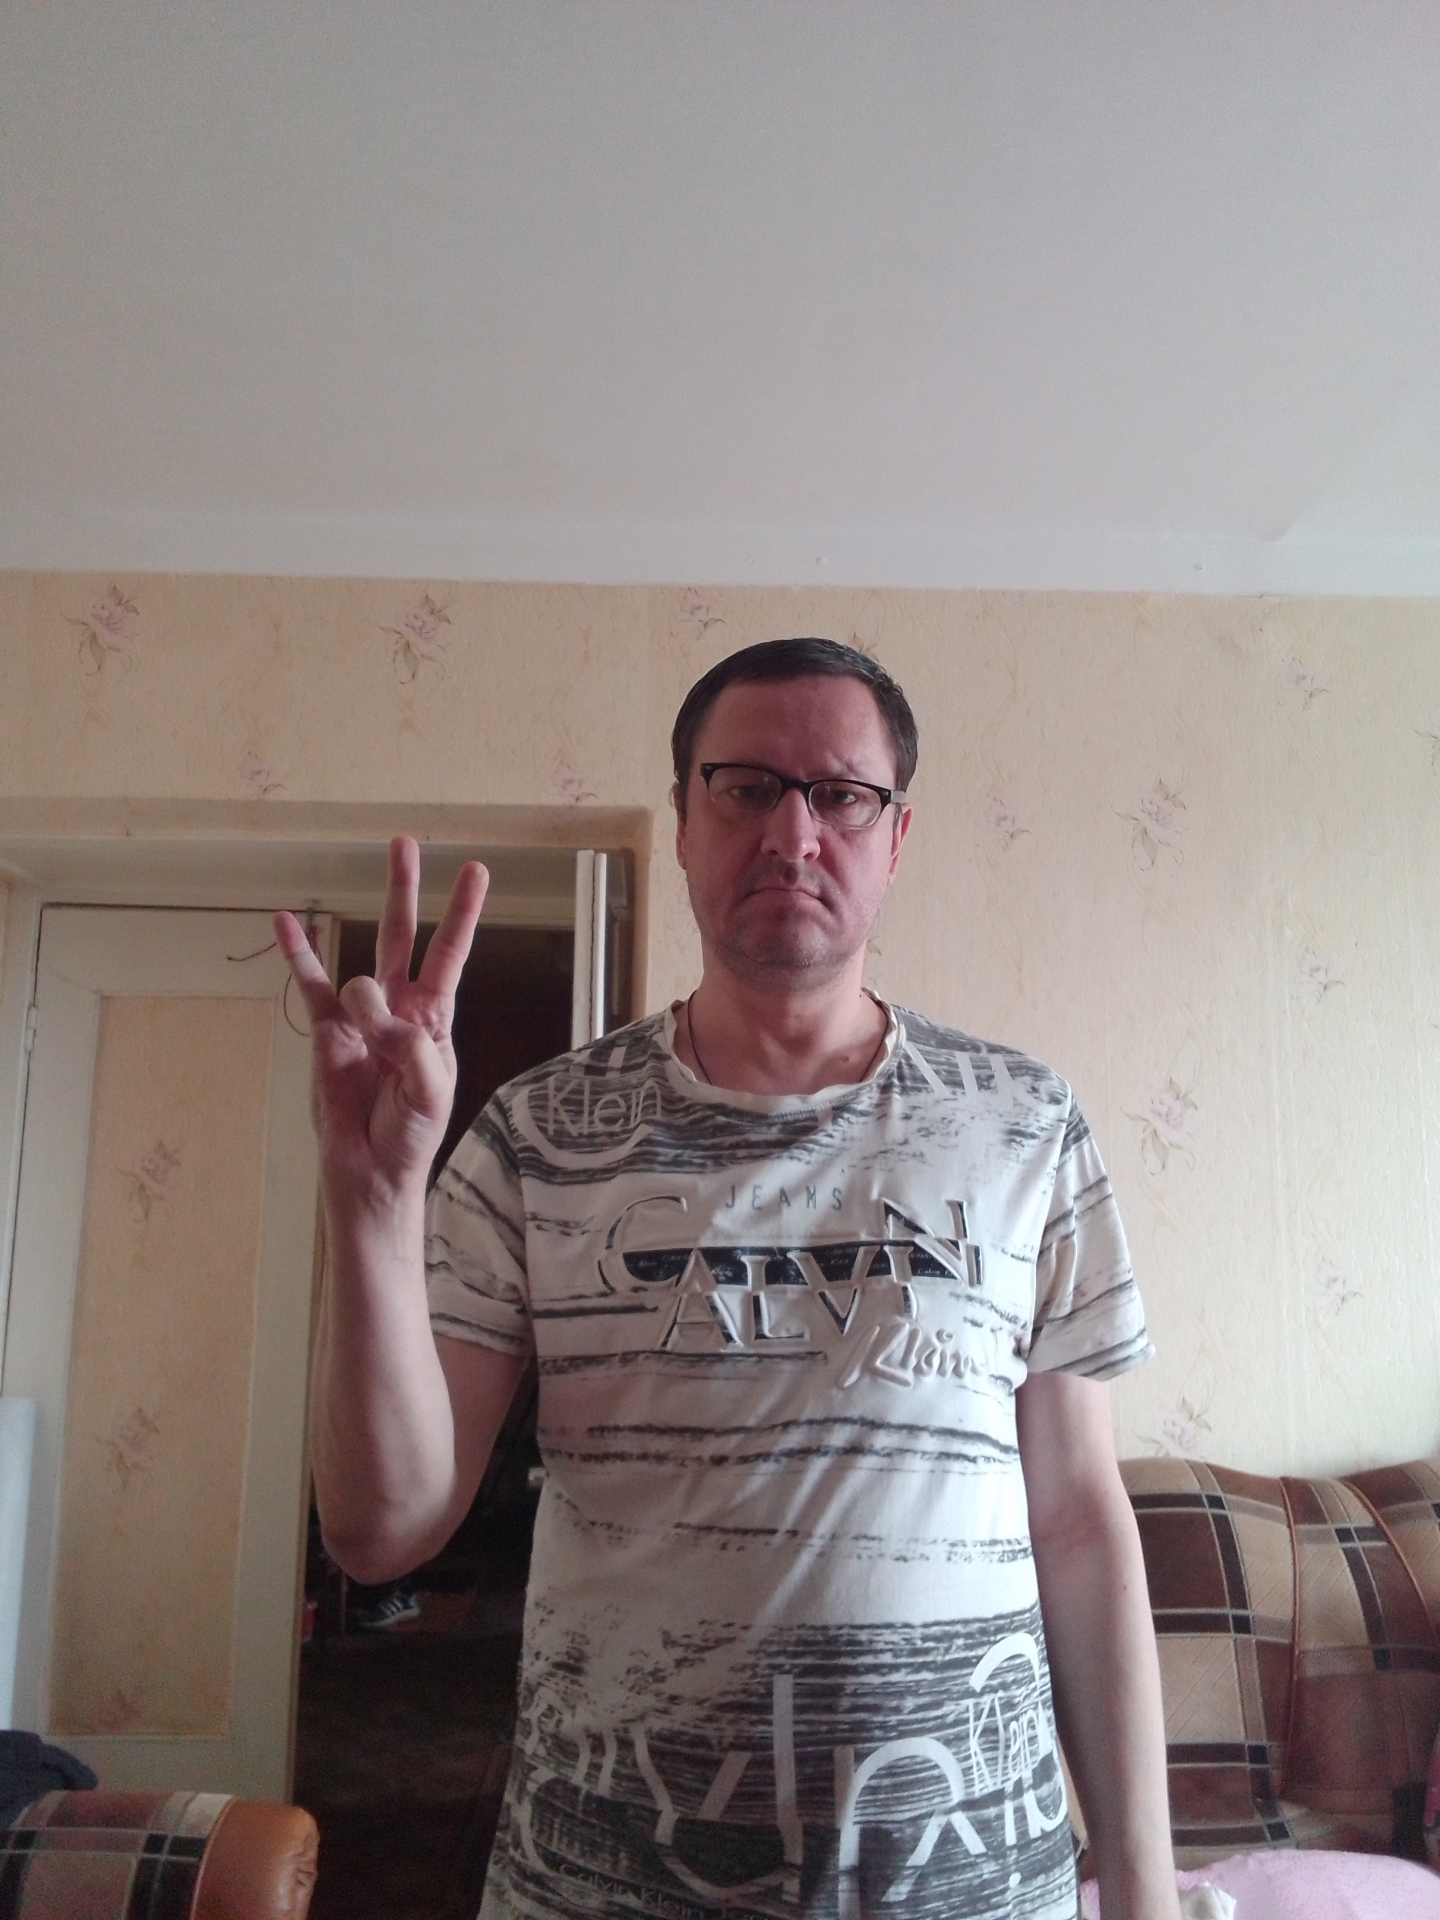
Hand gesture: three3